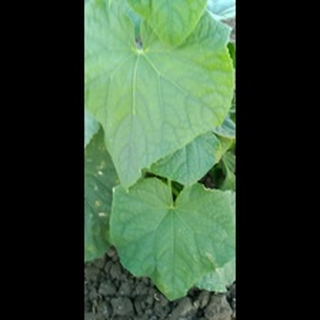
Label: healthy_cucumber